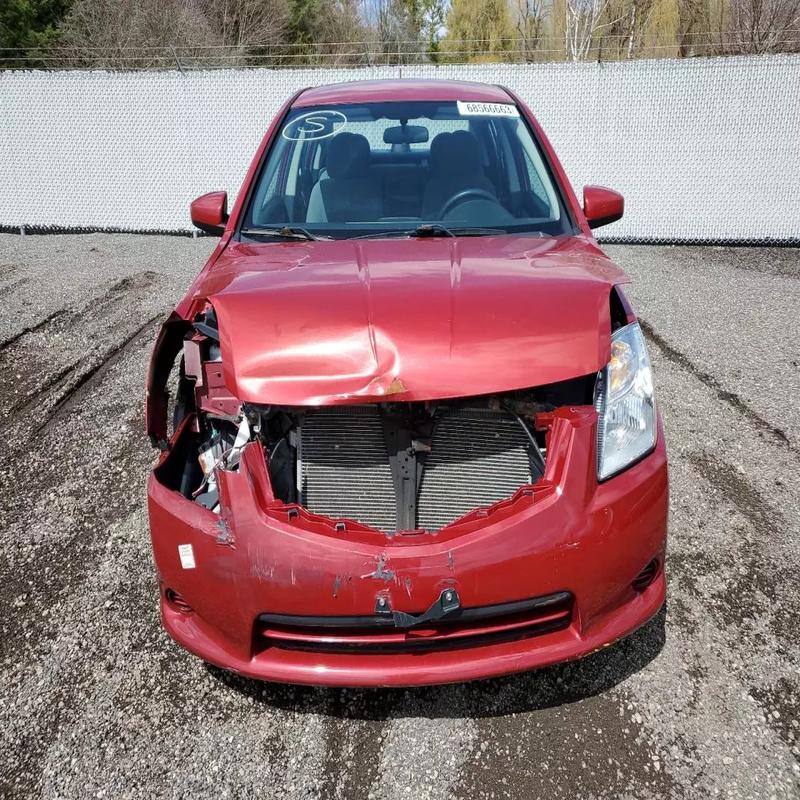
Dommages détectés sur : plaque d'immatriculation avant, pare-choc avant, feu avant droit, feu avant gauche, capot, aile avant droite, aile avant gauche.
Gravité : majeur